Kissimmee, Florida

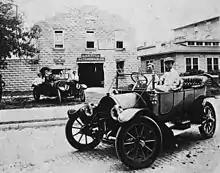
Kissimmee Automobile Company, 1910s

The area was originally named Allendale after Confederate Major J. H. Allen, who operated the first cargo steamboat along the Kissimmee River—the "Mary Belle". It was renamed Kissimmee when it was incorporated as a city in 1883. The modern town, the county seat of Osceola County, was founded before the Civil War by the Bass, Johnson and Overstreet families. The etymology of the name Kissimmee is debated, apart from general agreement that it is Native American in origin. Its growth can be credited to Hamilton Disston of Philadelphia, who based his four-million acre (8,000 km) drainage operation out of the town. Disston had contracted with the financially wobbly state of Florida to drain its southern lands, for which he would own half of all he successfully drained. This deal made Disston the largest single landowner in the United States.